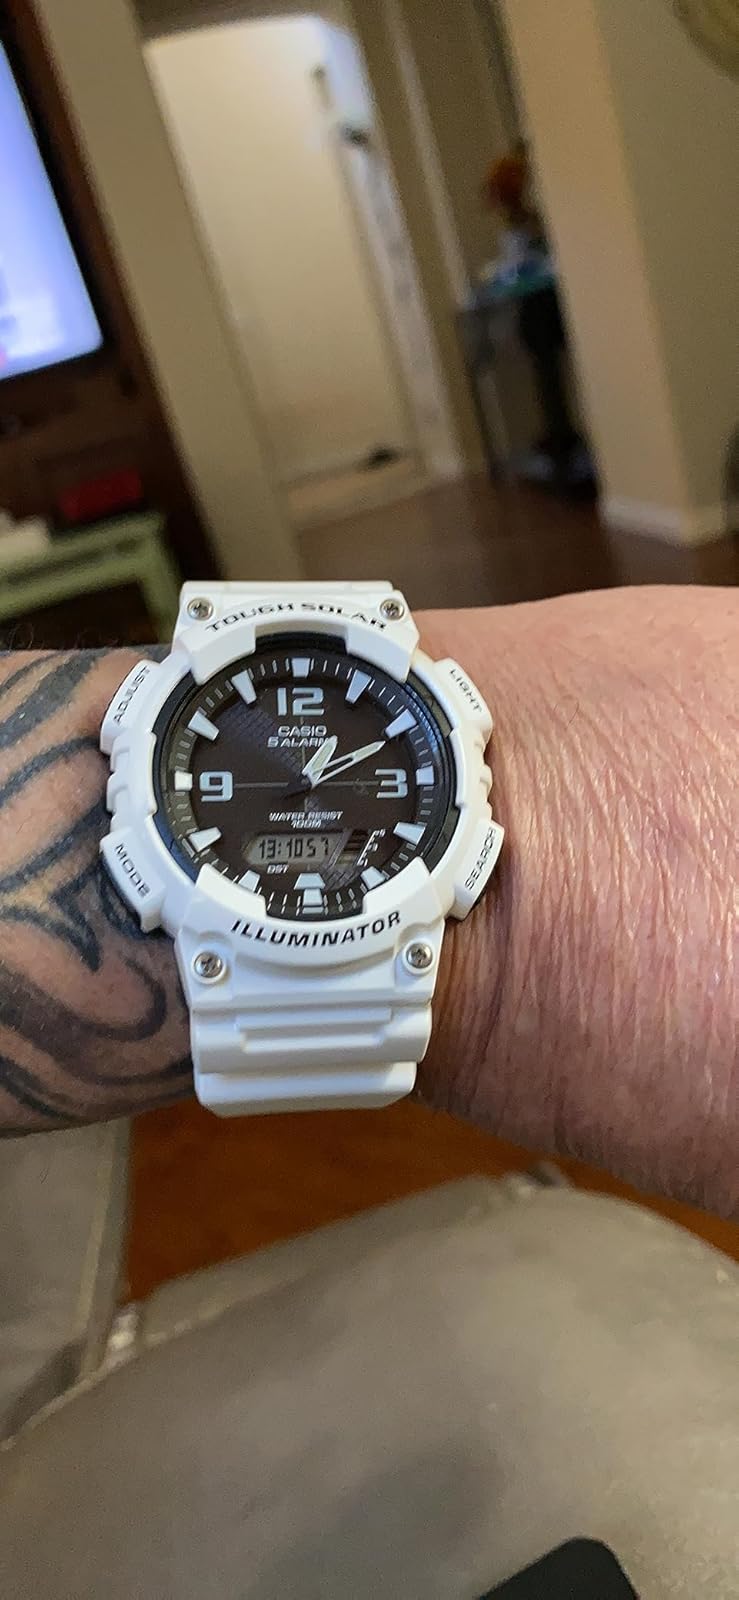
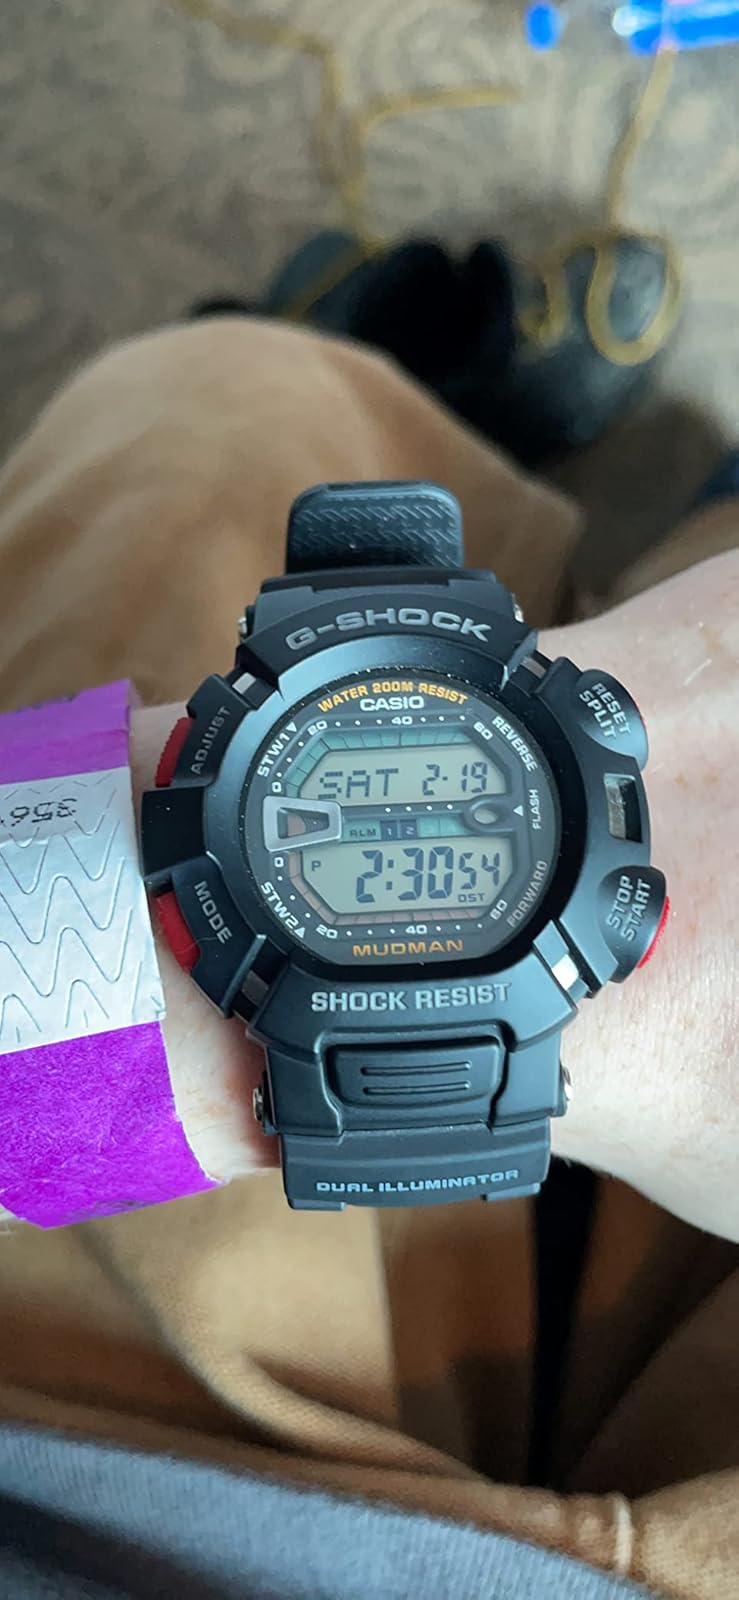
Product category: accessories_watch
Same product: no